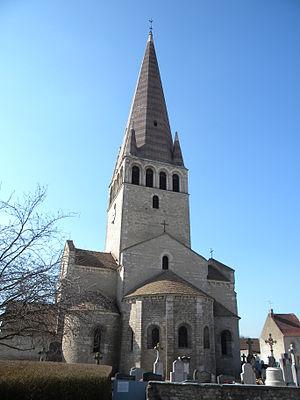
Eglise de Ciel
Cet article recense une partie des monuments historiques de Saône-et-Loire, en France.
L'église Notre-Dame-de-l'Assomption de Ciel est une église située sur le territoire de la commune de Ciel dans le département français de Saône-et-Loire et la région Bourgogne-Franche-Comté.